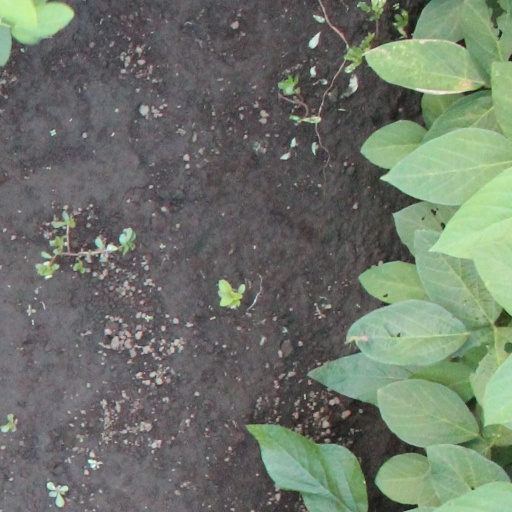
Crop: soybean